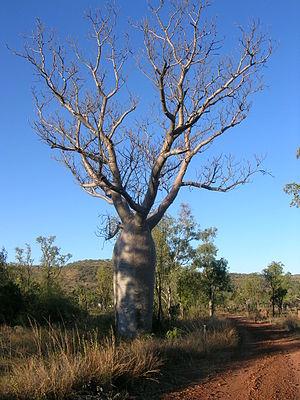
Le Baobab australien est une espèce d'arbre de la famille des Bombacaceae selon la classification classique, ou de celle des Malvaceae selon la classification phylogénétique APG III.